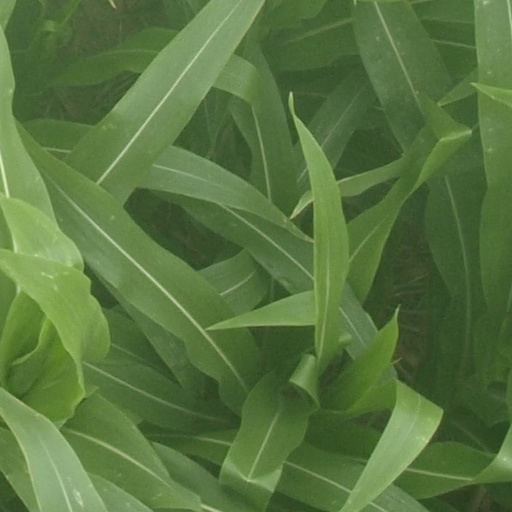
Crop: maize; corn